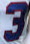
Number: 3